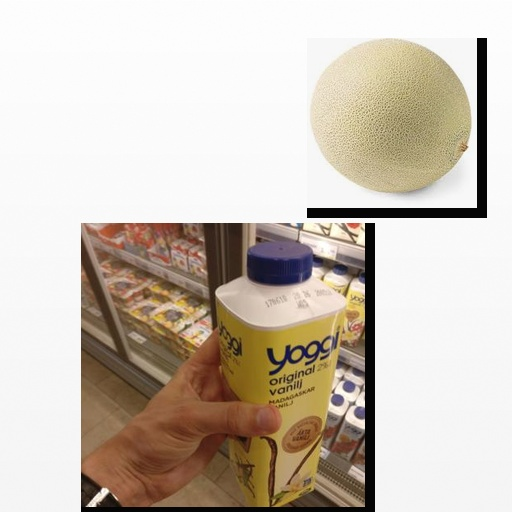
Food items: vanilla_yoghurt, cantaloupe